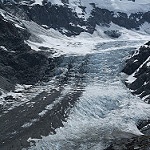
Scene: Outdoor